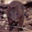
Label: kangaroo